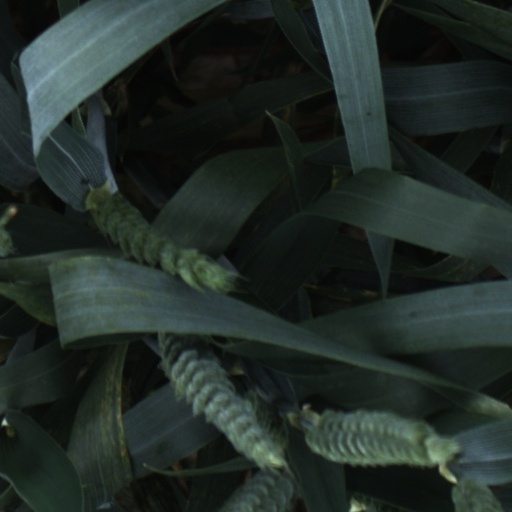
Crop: wheat